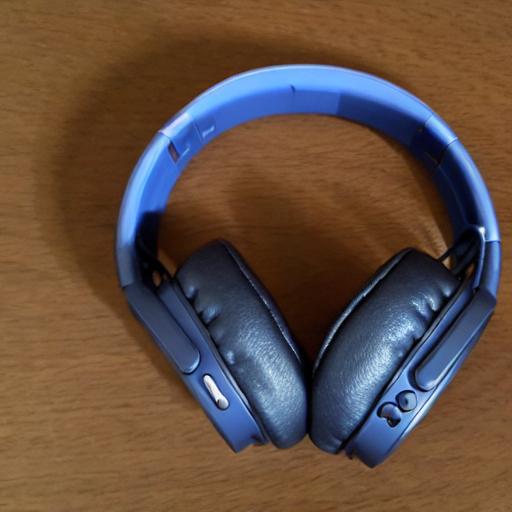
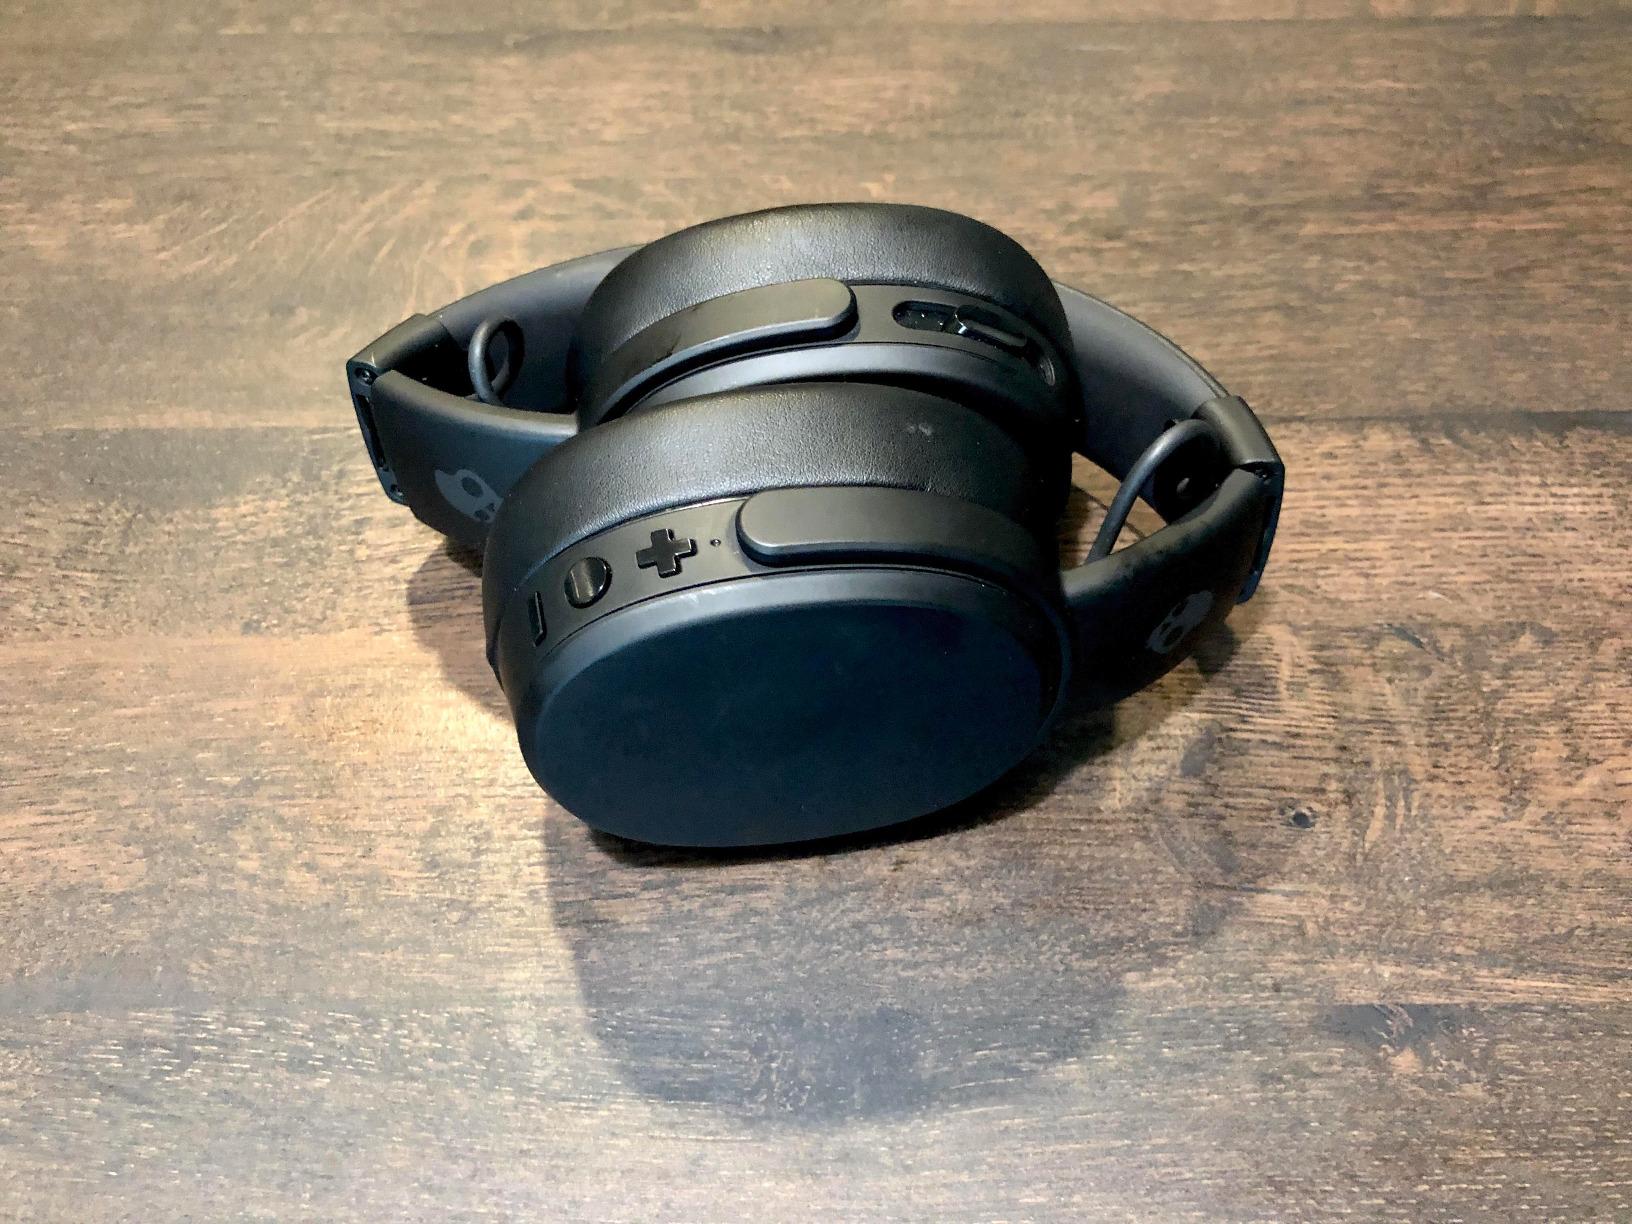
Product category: headphones
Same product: no